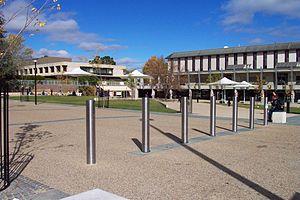
Un bollard, encore écrit billard, baulard, boulard ou borne d'amarrage, est à l'origine une grosse masse à la fois cylindrique et coudée qui sert à amarrer les navires. Ce terme du vocabulaire maritime a fini par désigner toute pièce de bois ou d'acier, cylindrique, fixée verticalement sur les quais, pour capeler l'œil des aussières ou pour signaler une limite ou restreindre un passage.